Pradyot Bikram Manikya Deb Barma

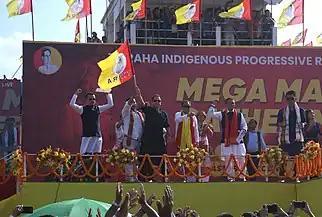

As a youth, Pradyot Manikya was an active Indian National Congress politician. His father Kirit Bikram Debbarma was a three-time MP and his mother Bibhu Kumari Devi, a two-time Congress MLA had served as the Revenue Minister of Tripura. Although Pradyot did not contest election until the 2021 TTAADC election, he had remained active in protest, agitations and movement for the Tiprasa people of Tripura.